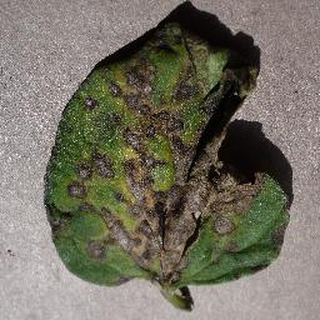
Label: tomato_early_blight